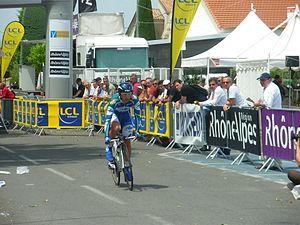
Julien Simon au départ de la 3ème étape du Critérium du Dauphiné Libéré 2010 (Monteux - Sorgues)
Julien Simon, né le 4 octobre 1985 à Montfort-sur-Meu, est un coureur cycliste français, membre de l'équipe Total Direct Énergie.